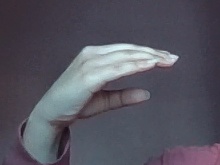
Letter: jeem